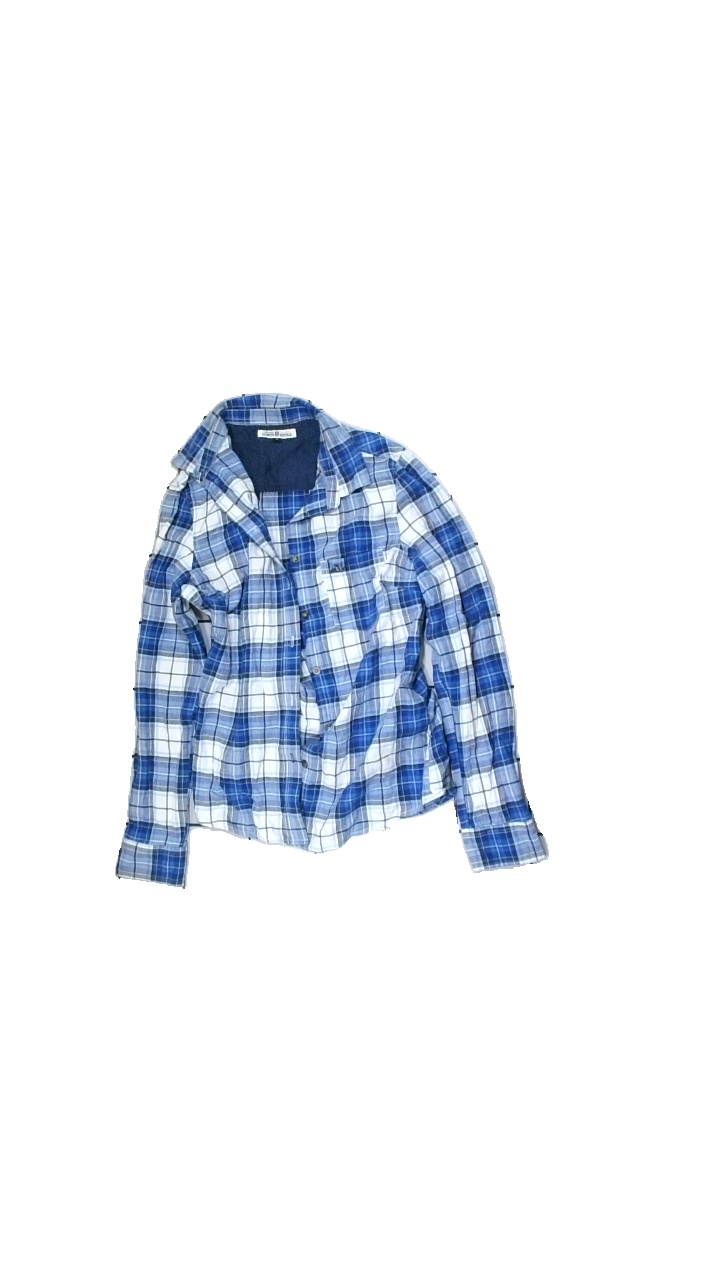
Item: Shirt (Ladies)
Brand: Hamton Republic (kappahl)
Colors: Blue, White
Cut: Tight
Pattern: Checkered print
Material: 100% Cott
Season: All
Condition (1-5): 4
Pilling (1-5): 4
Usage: Reuse
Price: <50